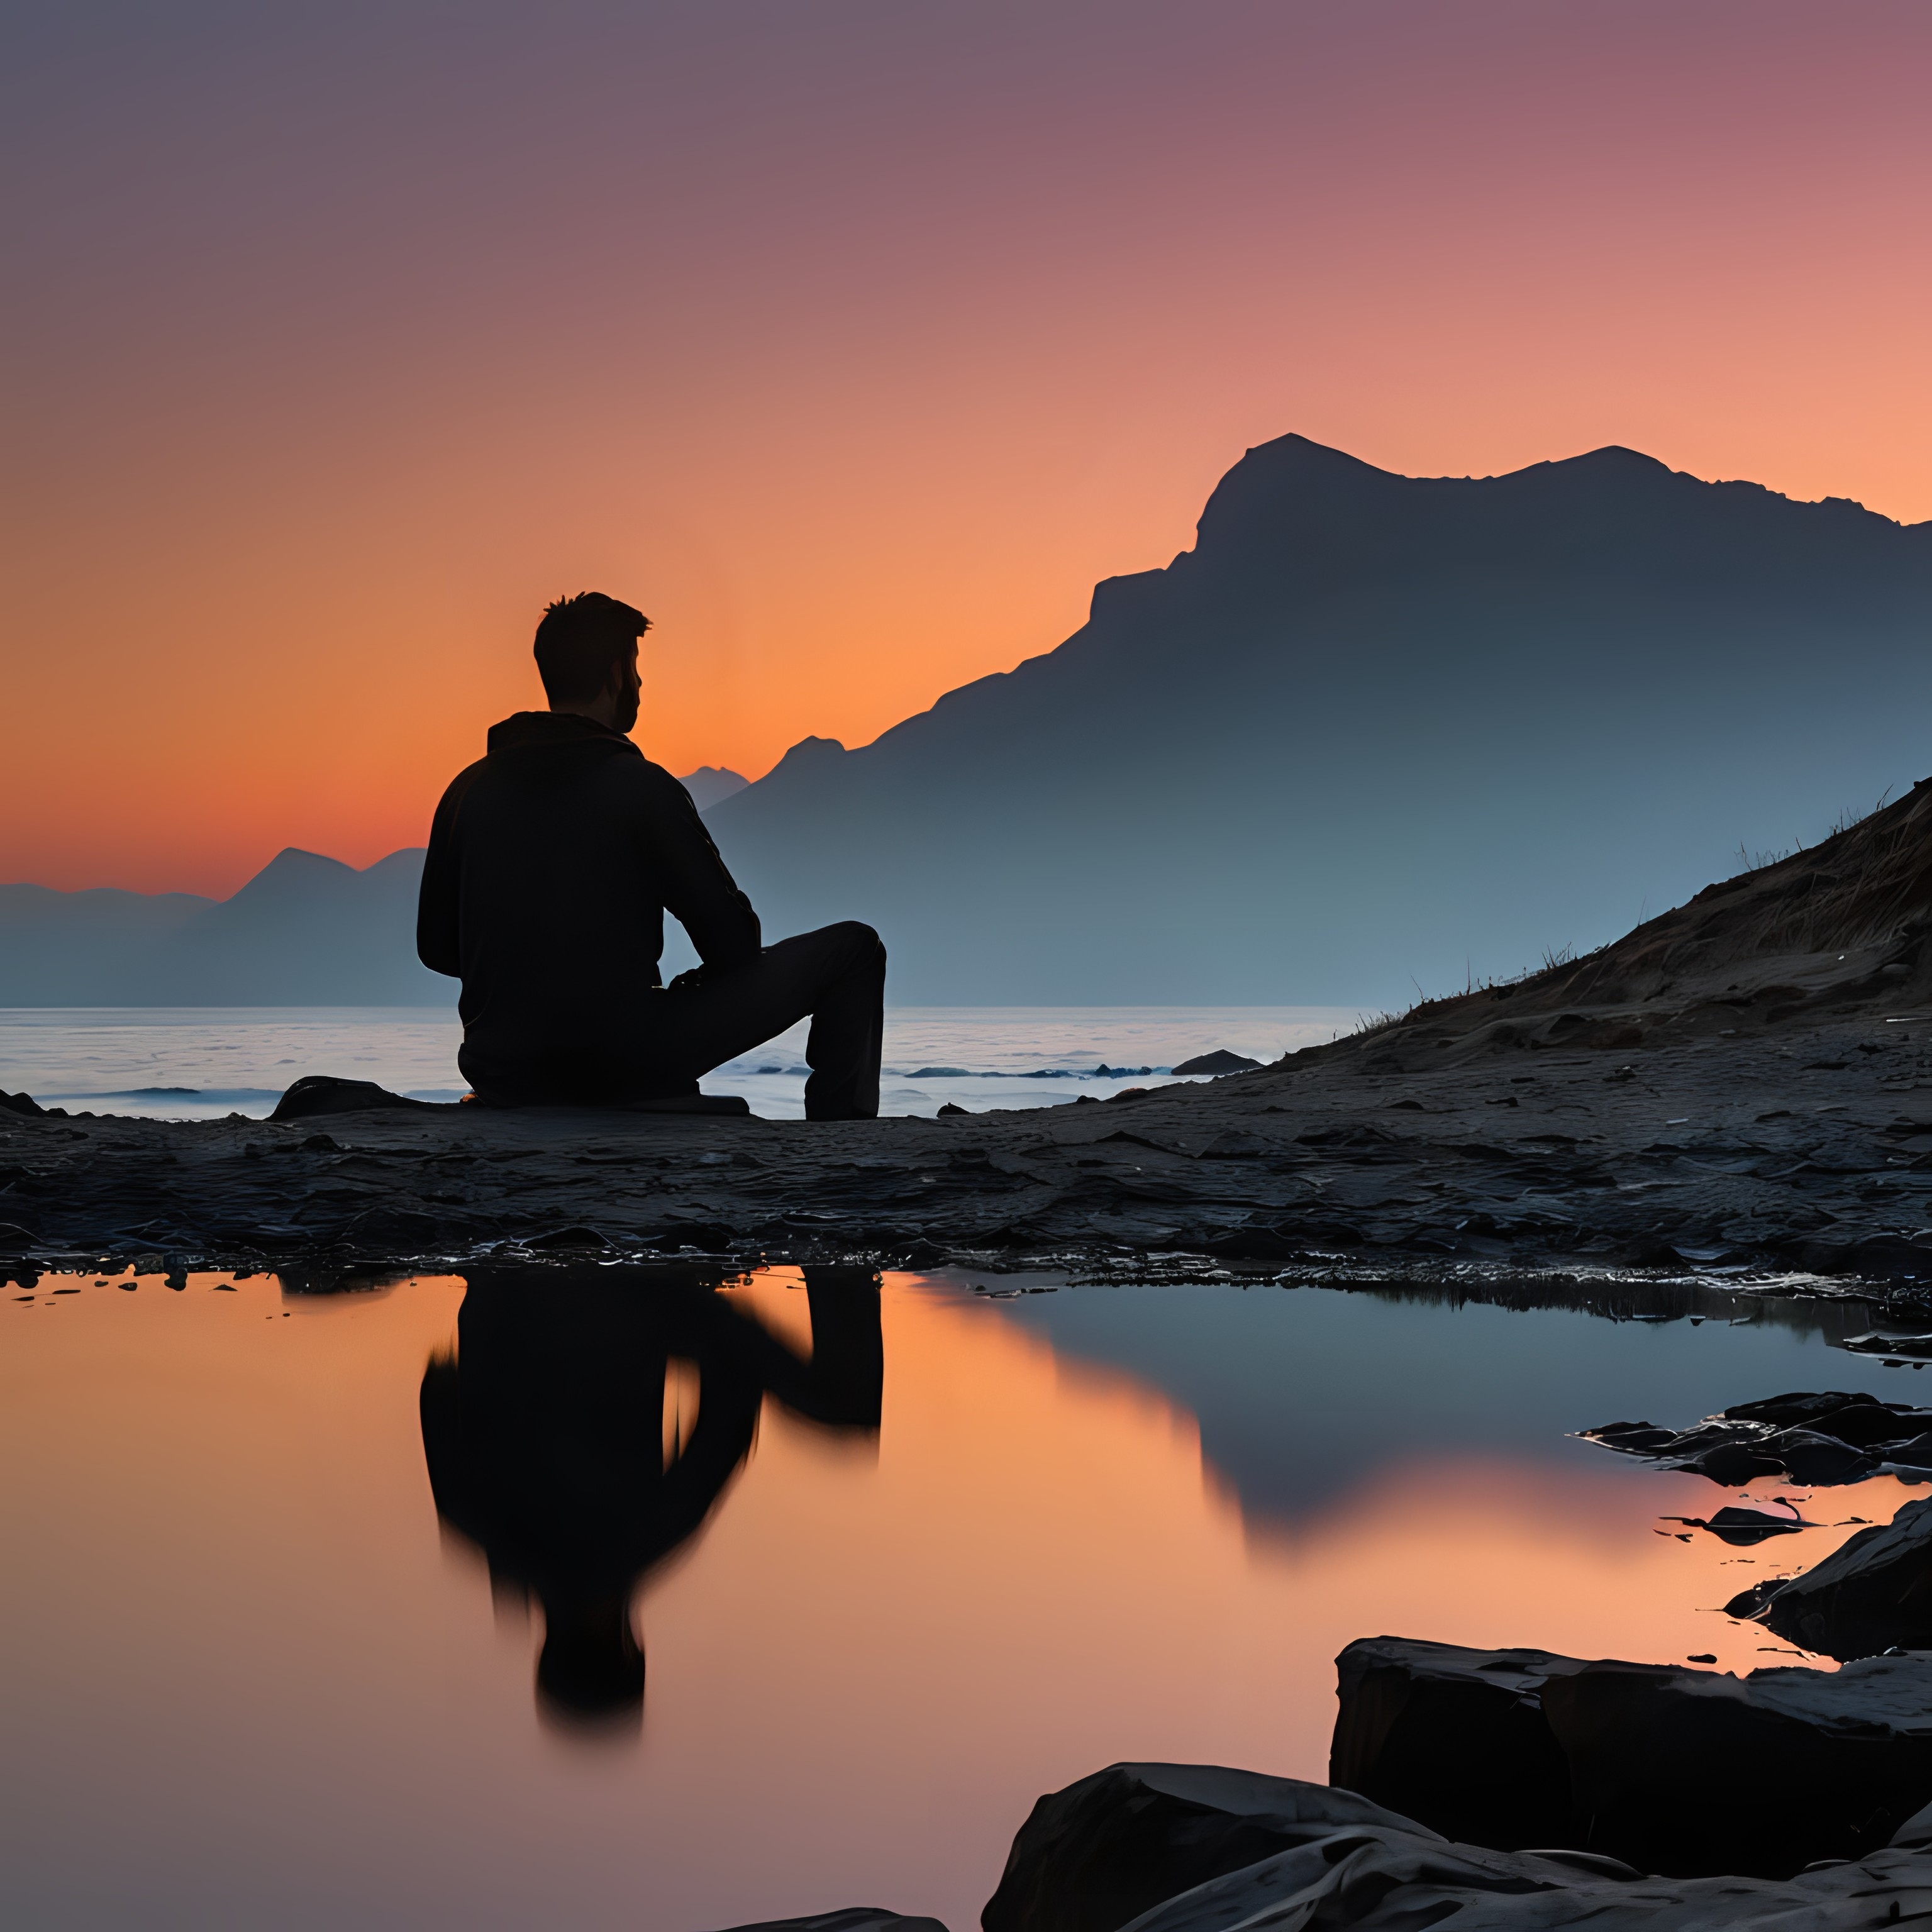
man, relaxing, outdoors, landscape, nature, mountain, sunset, lake, sky, rocks, scenery, meditation, relaxation, wellness, meditate, water, People in nature, flash photography, natural landscape, afterglow, happy, body of water, sunlight, dusk, travel, sunrise, morning, horizon, mountainous landforms, calm, beauty, hill, leisure, dawn, reflection, evening, rock, wilderness, lake district, reservoir, sitting, sound, ocean, mountain range, loch, backlighting, tourism, silhouette, vacation, sea, coast, shadow, tarn